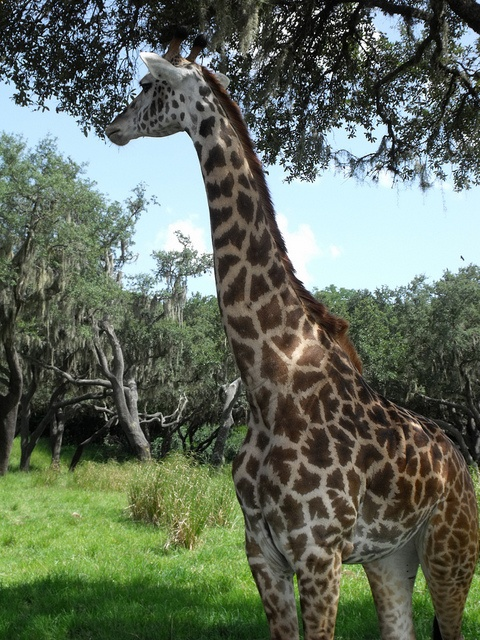
A close shot of a single giraffe in the wild.
A giraffe standing in the grass by a tree limb.
A giraffe standing by a tree with its head near the branch looking at something.
there is a large giraffe standing under a tree
A giraffe that is standing in a field.